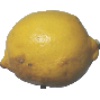
Label: Lemon 1